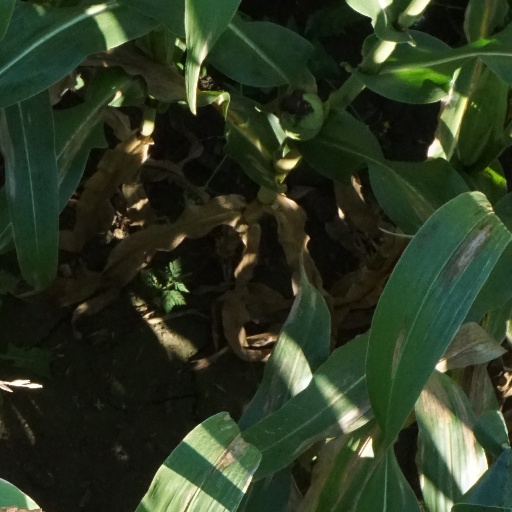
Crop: maize; corn